DaJuan Summers

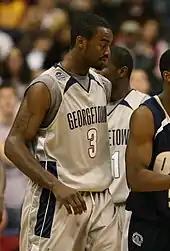
Summers at Georgetown.

In his freshman season at Georgetown, Summers was named to the 2007 Big East All-Rookie team. In 37 games, he averaged 9.2 points, 3.7 rebounds and 1.1 assists per game.